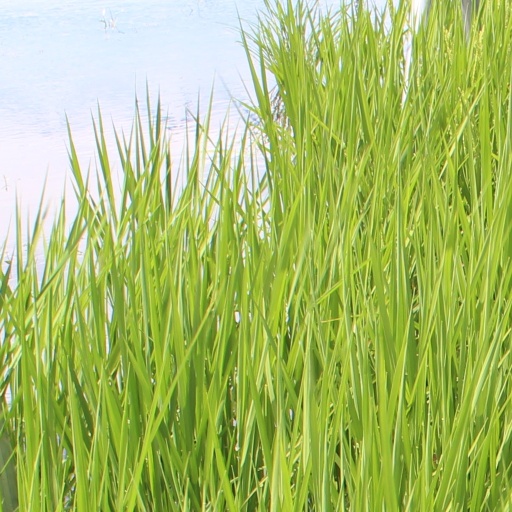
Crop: rice